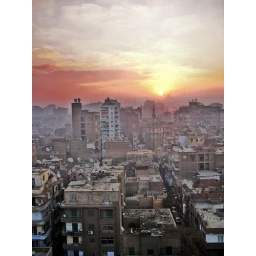
View from the 11th floor window of my room while staying in Saad Zaghloul, Cairo